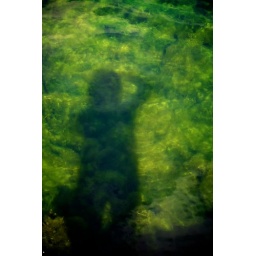
Reflection/shadow in the water off the boat launch of Mooredale Sailing Club, Port Lands, Toronto.